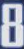
Number: 8